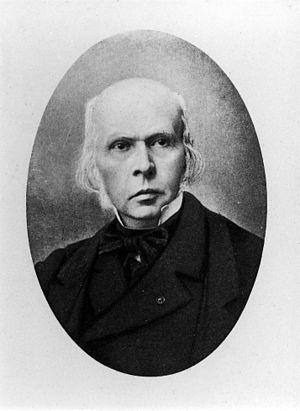
Montbazon est une commune française située dans le département d'Indre-et-Loire, en région Centre-Val de Loire.
Jules Gabriel François Baillarger, né le 26 mars 1809 à Montbazon et mort le 31 décembre 1890, est un médecin aliéniste français.